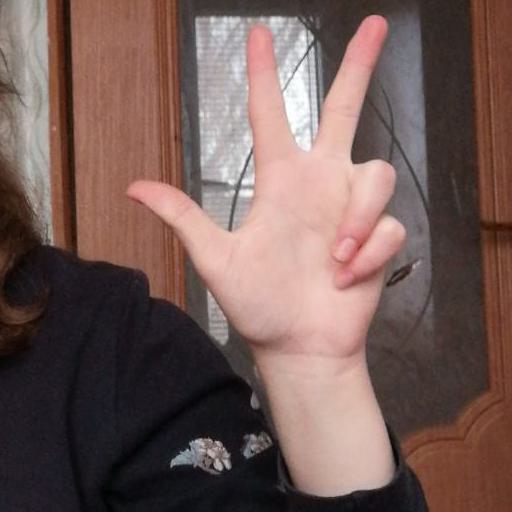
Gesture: three2